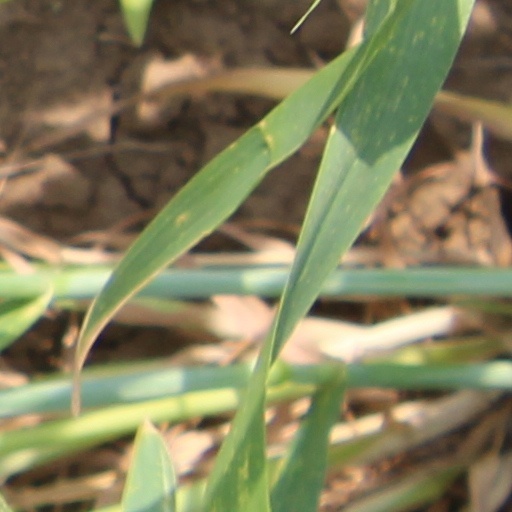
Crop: wheat